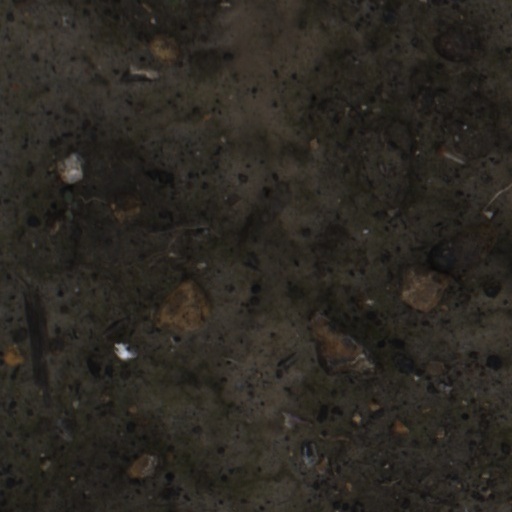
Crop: wheat